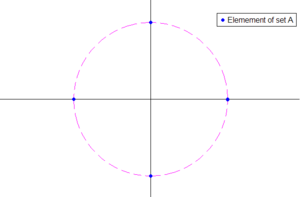
Le concept de pulvérisation d'un ensemble de points joue un rôle important dans la théorie de Vapnik-Chervonenkis, également connue sous le nom de théorie VC. La pulvérisation et la théorie VC sont utilisées dans l'étude des processus empiriques ainsi qu'en théorie de l'apprentissage automatique statistique.